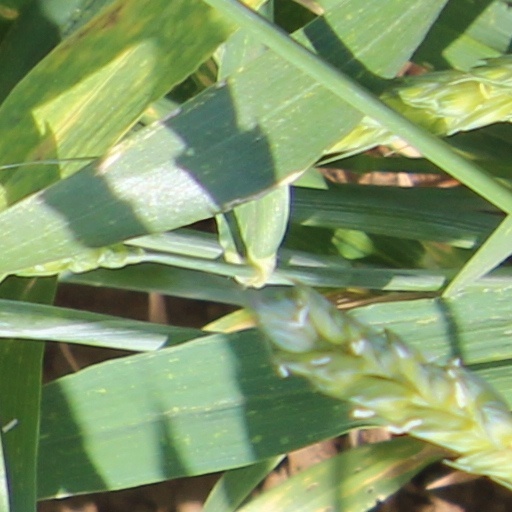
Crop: wheat